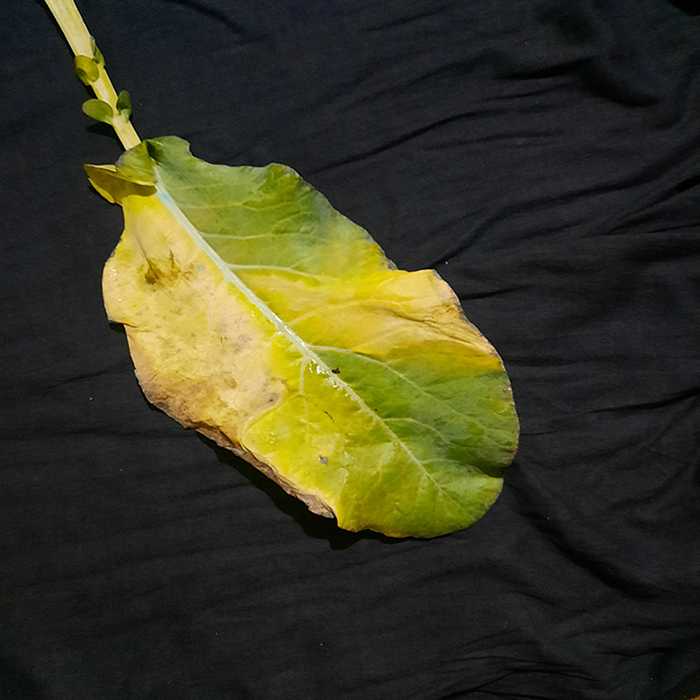
Plant: Cauliflower
Label: Black Rot